Ionosphere

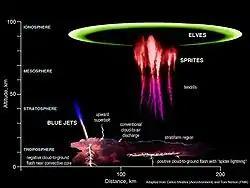
Lightning sprites.

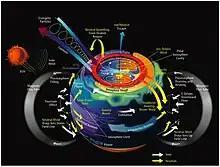
Overview of ionosphere phenomena

The D layer is the innermost layer, above the surface of the Earth. Ionization here is due to Lyman series-alpha hydrogen radiation at a wavelength of 121.6 nanometre (nm) ionizing nitric oxide (NO). In addition, solar flares can generate hard X-rays (wavelength ) that ionize N and O. Recombination rates are high in the D layer, so there are many more neutral air molecules than ions.